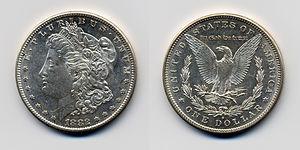
Le discours de la Croix d'or fut donné par l'ancien représentant du Nebraska William Jennings Bryan lors de la convention présidentielle démocrate le 9 juillet 1896 à Chicago. Bryan était un partisan du bimétallisme et de la libre frappe de la monnaie qui devait assurer la prospérité des États-Unis. Farouche opposant à l'étalon-or, le nom de son discours vient de la phrase le concluant : « Vous ne crucifierez pas l'humanité sur une croix d'or ». Cette déclaration qui contribua à faire de lui le candidat démocrate à la présidence reste considérée comme l'un des plus grands discours politiques de l'histoire américaine.